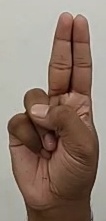
ASL sign: U